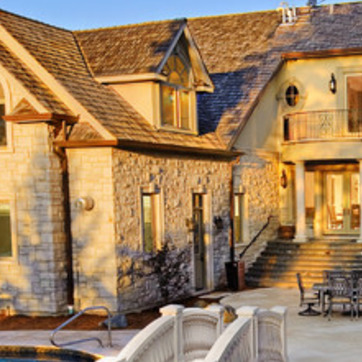
Material: stone